Hi-MD

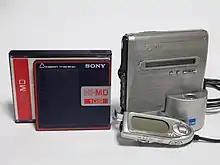
Hi-MD Walkman MZ-NH1 with blank Hi-MD

Hi-MD has several Walkman-selectable audio recording codecs, in order of quality: PCM, Hi-SP, and Hi-LP. Hi-MD Walkmans are backward compatible with MiniDisc playback and most can record. Hi-MD can store computer files and audio data. A bus-powered Hi-MD Walkman is seen as standard USB Mass Storage device with a FAT filesystem.